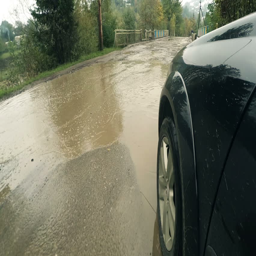
driving damaged cracked road with puddles after the rain